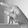
ASL letter: P